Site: brandenburg
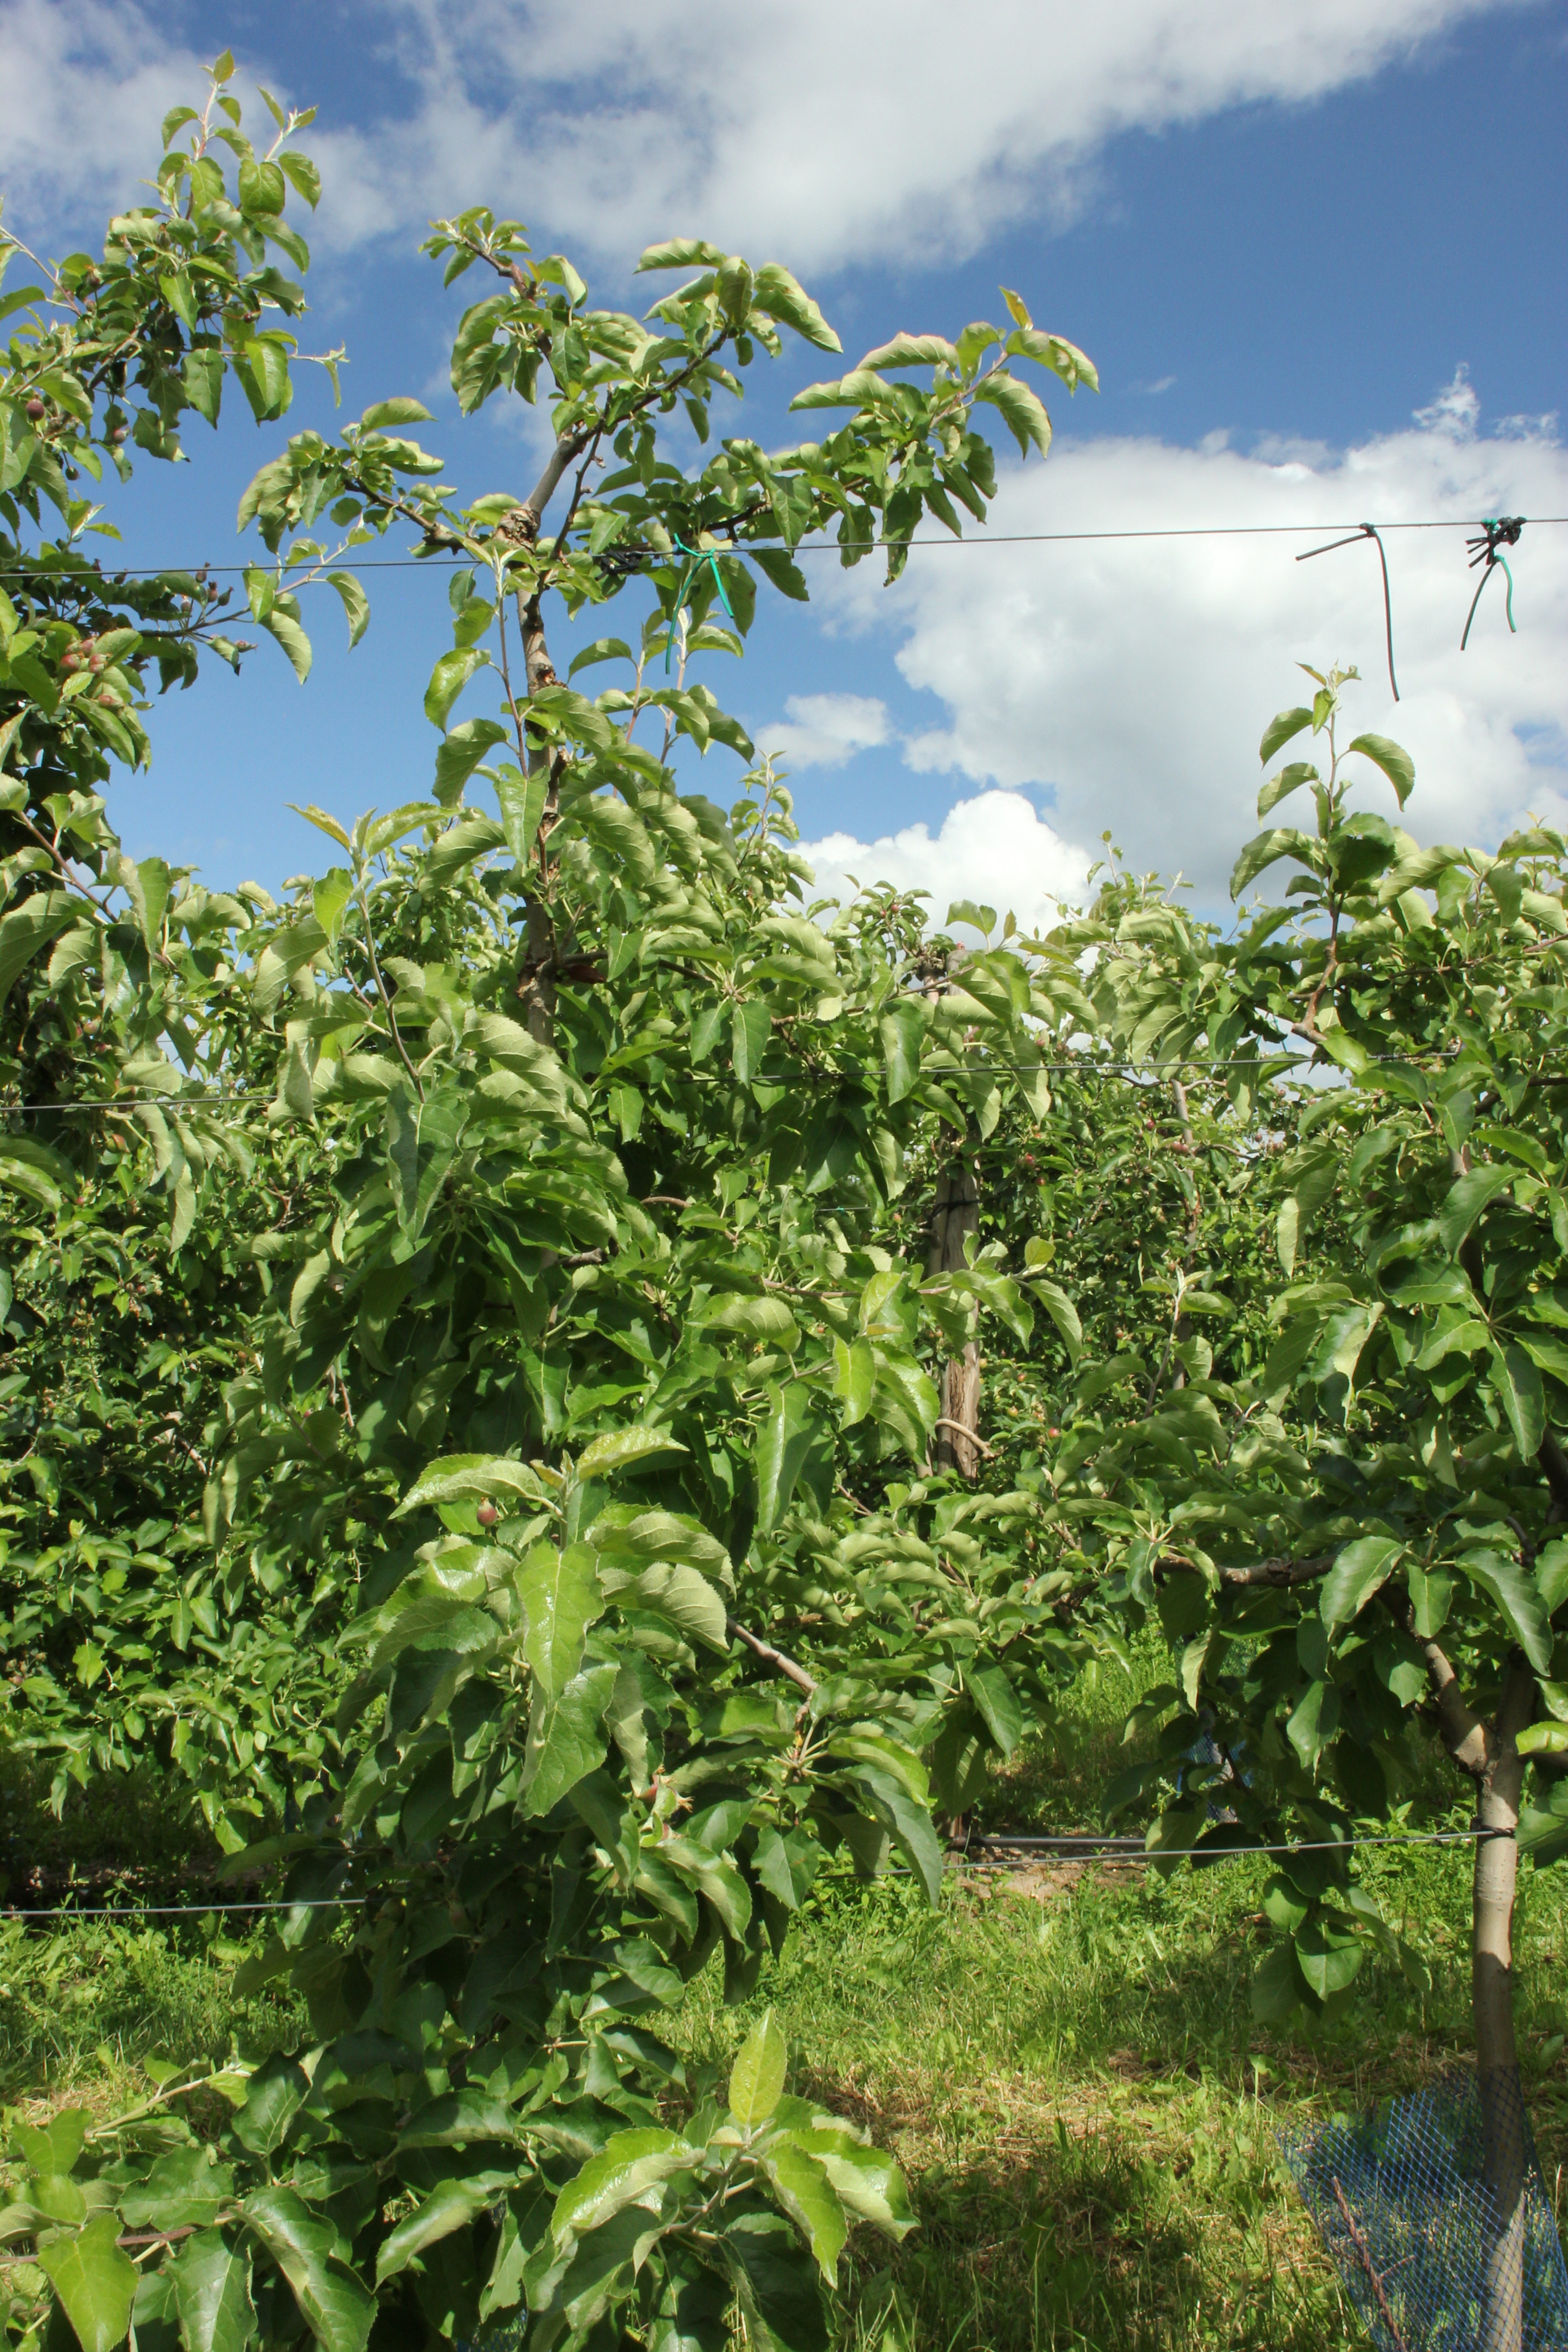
Growth stage (BBCH 72): Development of fruit